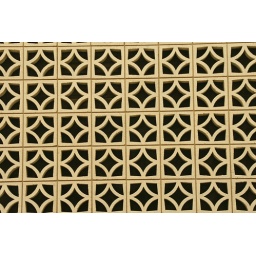
patterned tile wall on the side of a building on Market Street in downtown Durham, NC (2008)